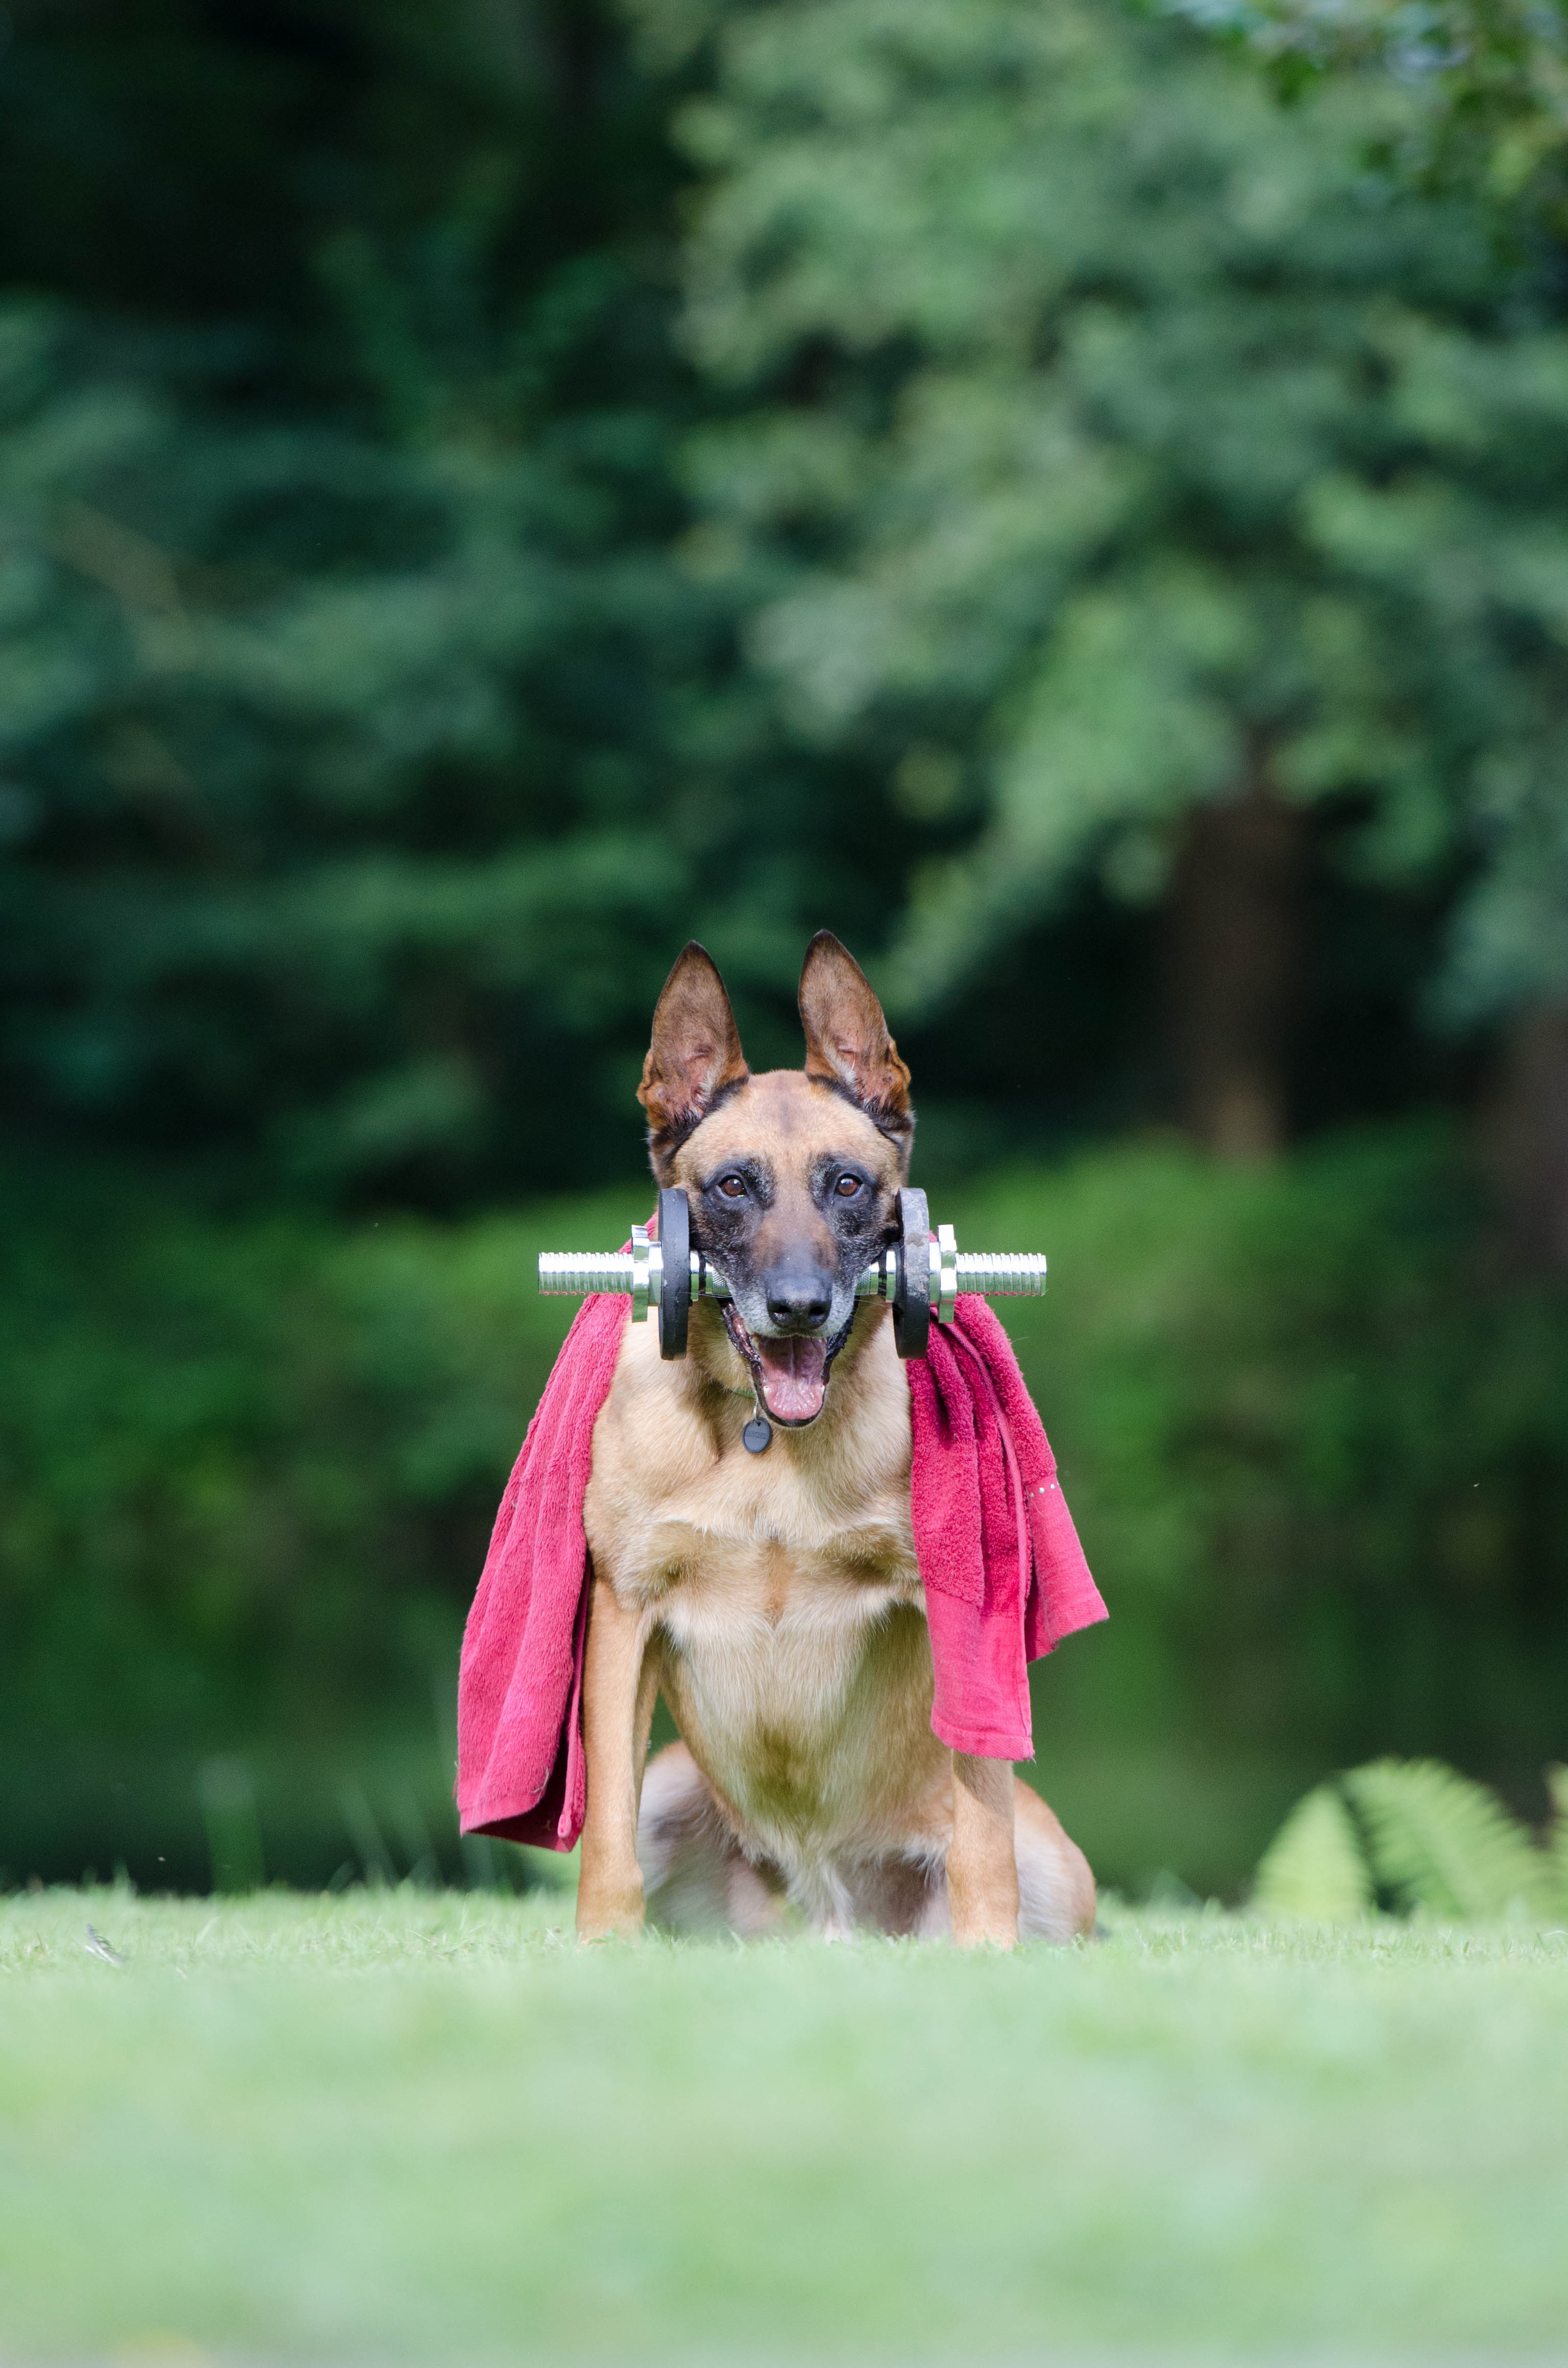
grass, puppy, dog, mammal, fitness, vertebrate, trick, belgian shepherd dog, malinois, dog like mammal, dog trick, dog show trick